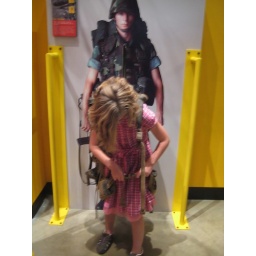
Sophie couldn't lift the pack, but she looked cute in her pink dress.